Cassette deck

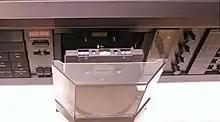
RX-505 auto reverse mechanism

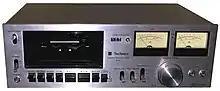
HiFi-Tapedeck by Technics with analog VU-meters (1977)

In one machine, the Dragon, Nakamichi addressed the issue with a motor-driven automatic head alignment mechanism.